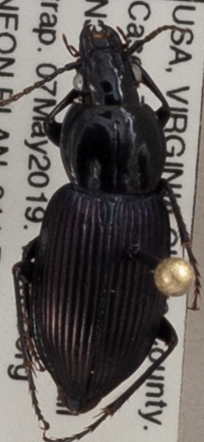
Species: Pterostichus trinarius
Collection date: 2019-05-07
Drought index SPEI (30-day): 2.09
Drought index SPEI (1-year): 2.09
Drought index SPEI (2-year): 2.09